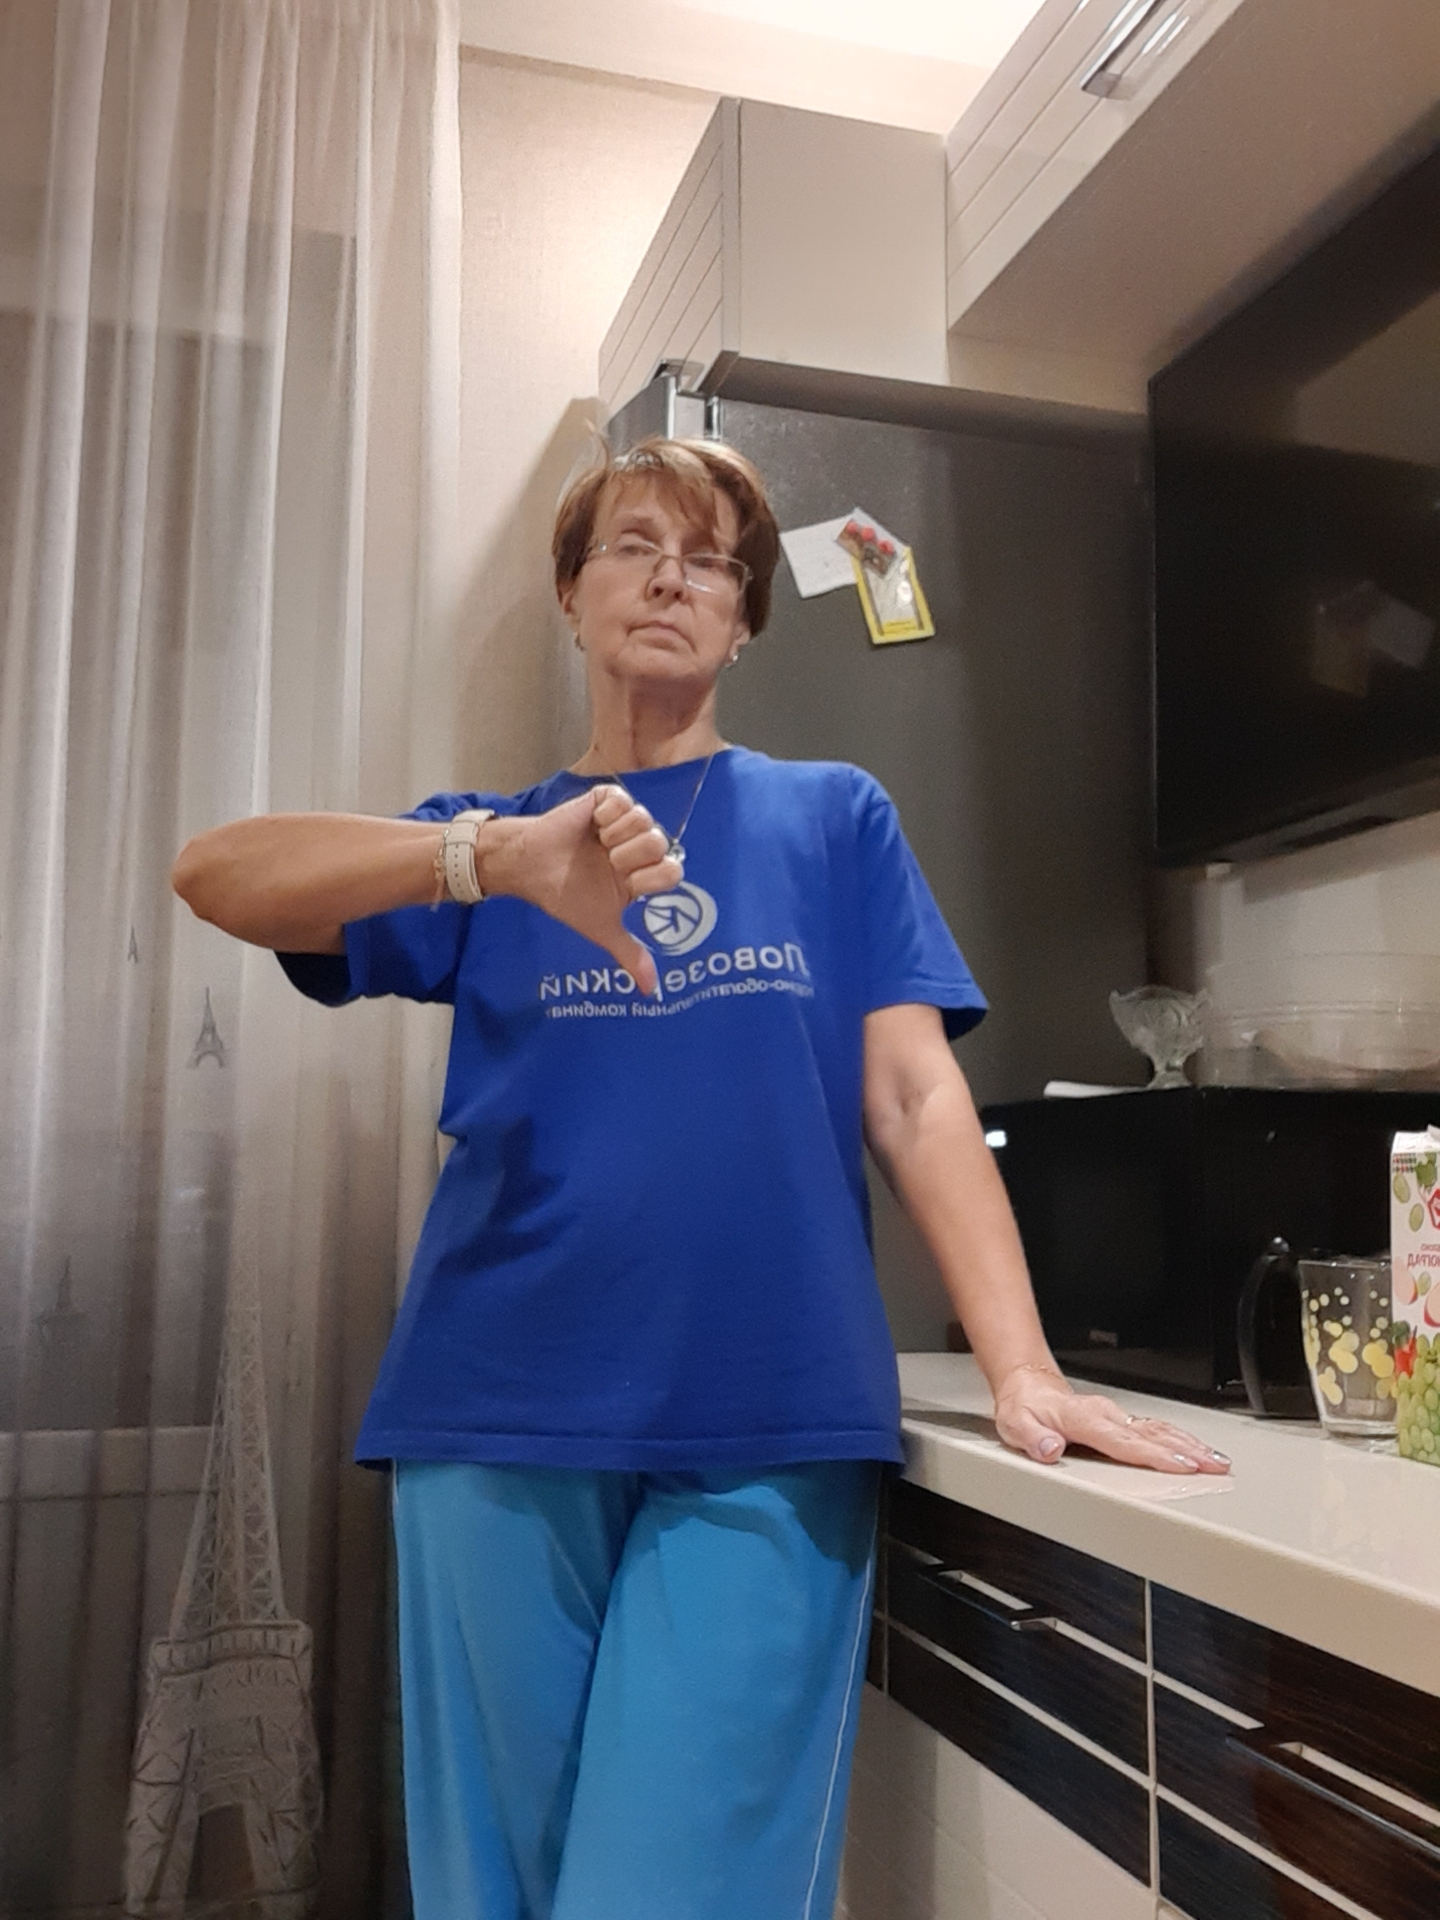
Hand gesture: dislike